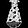
Label: Dress